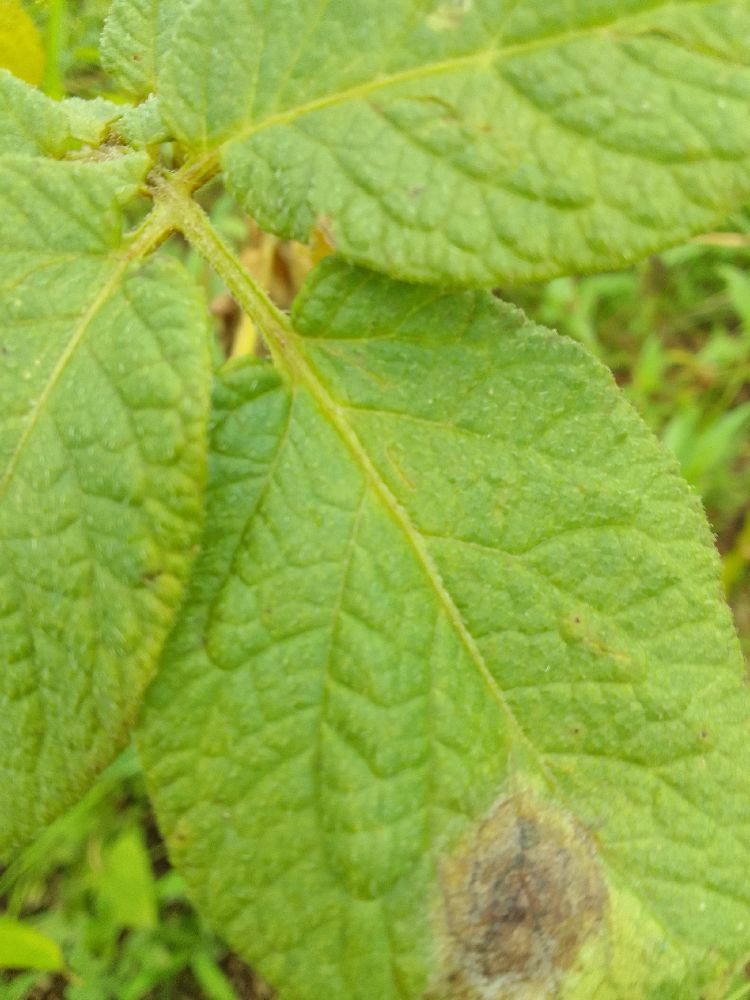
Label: Late blight